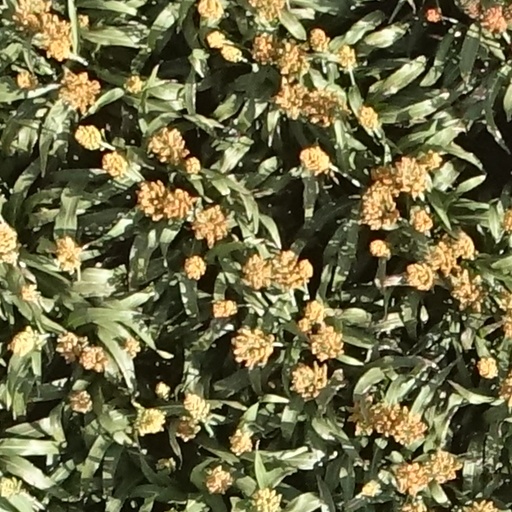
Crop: sorghum